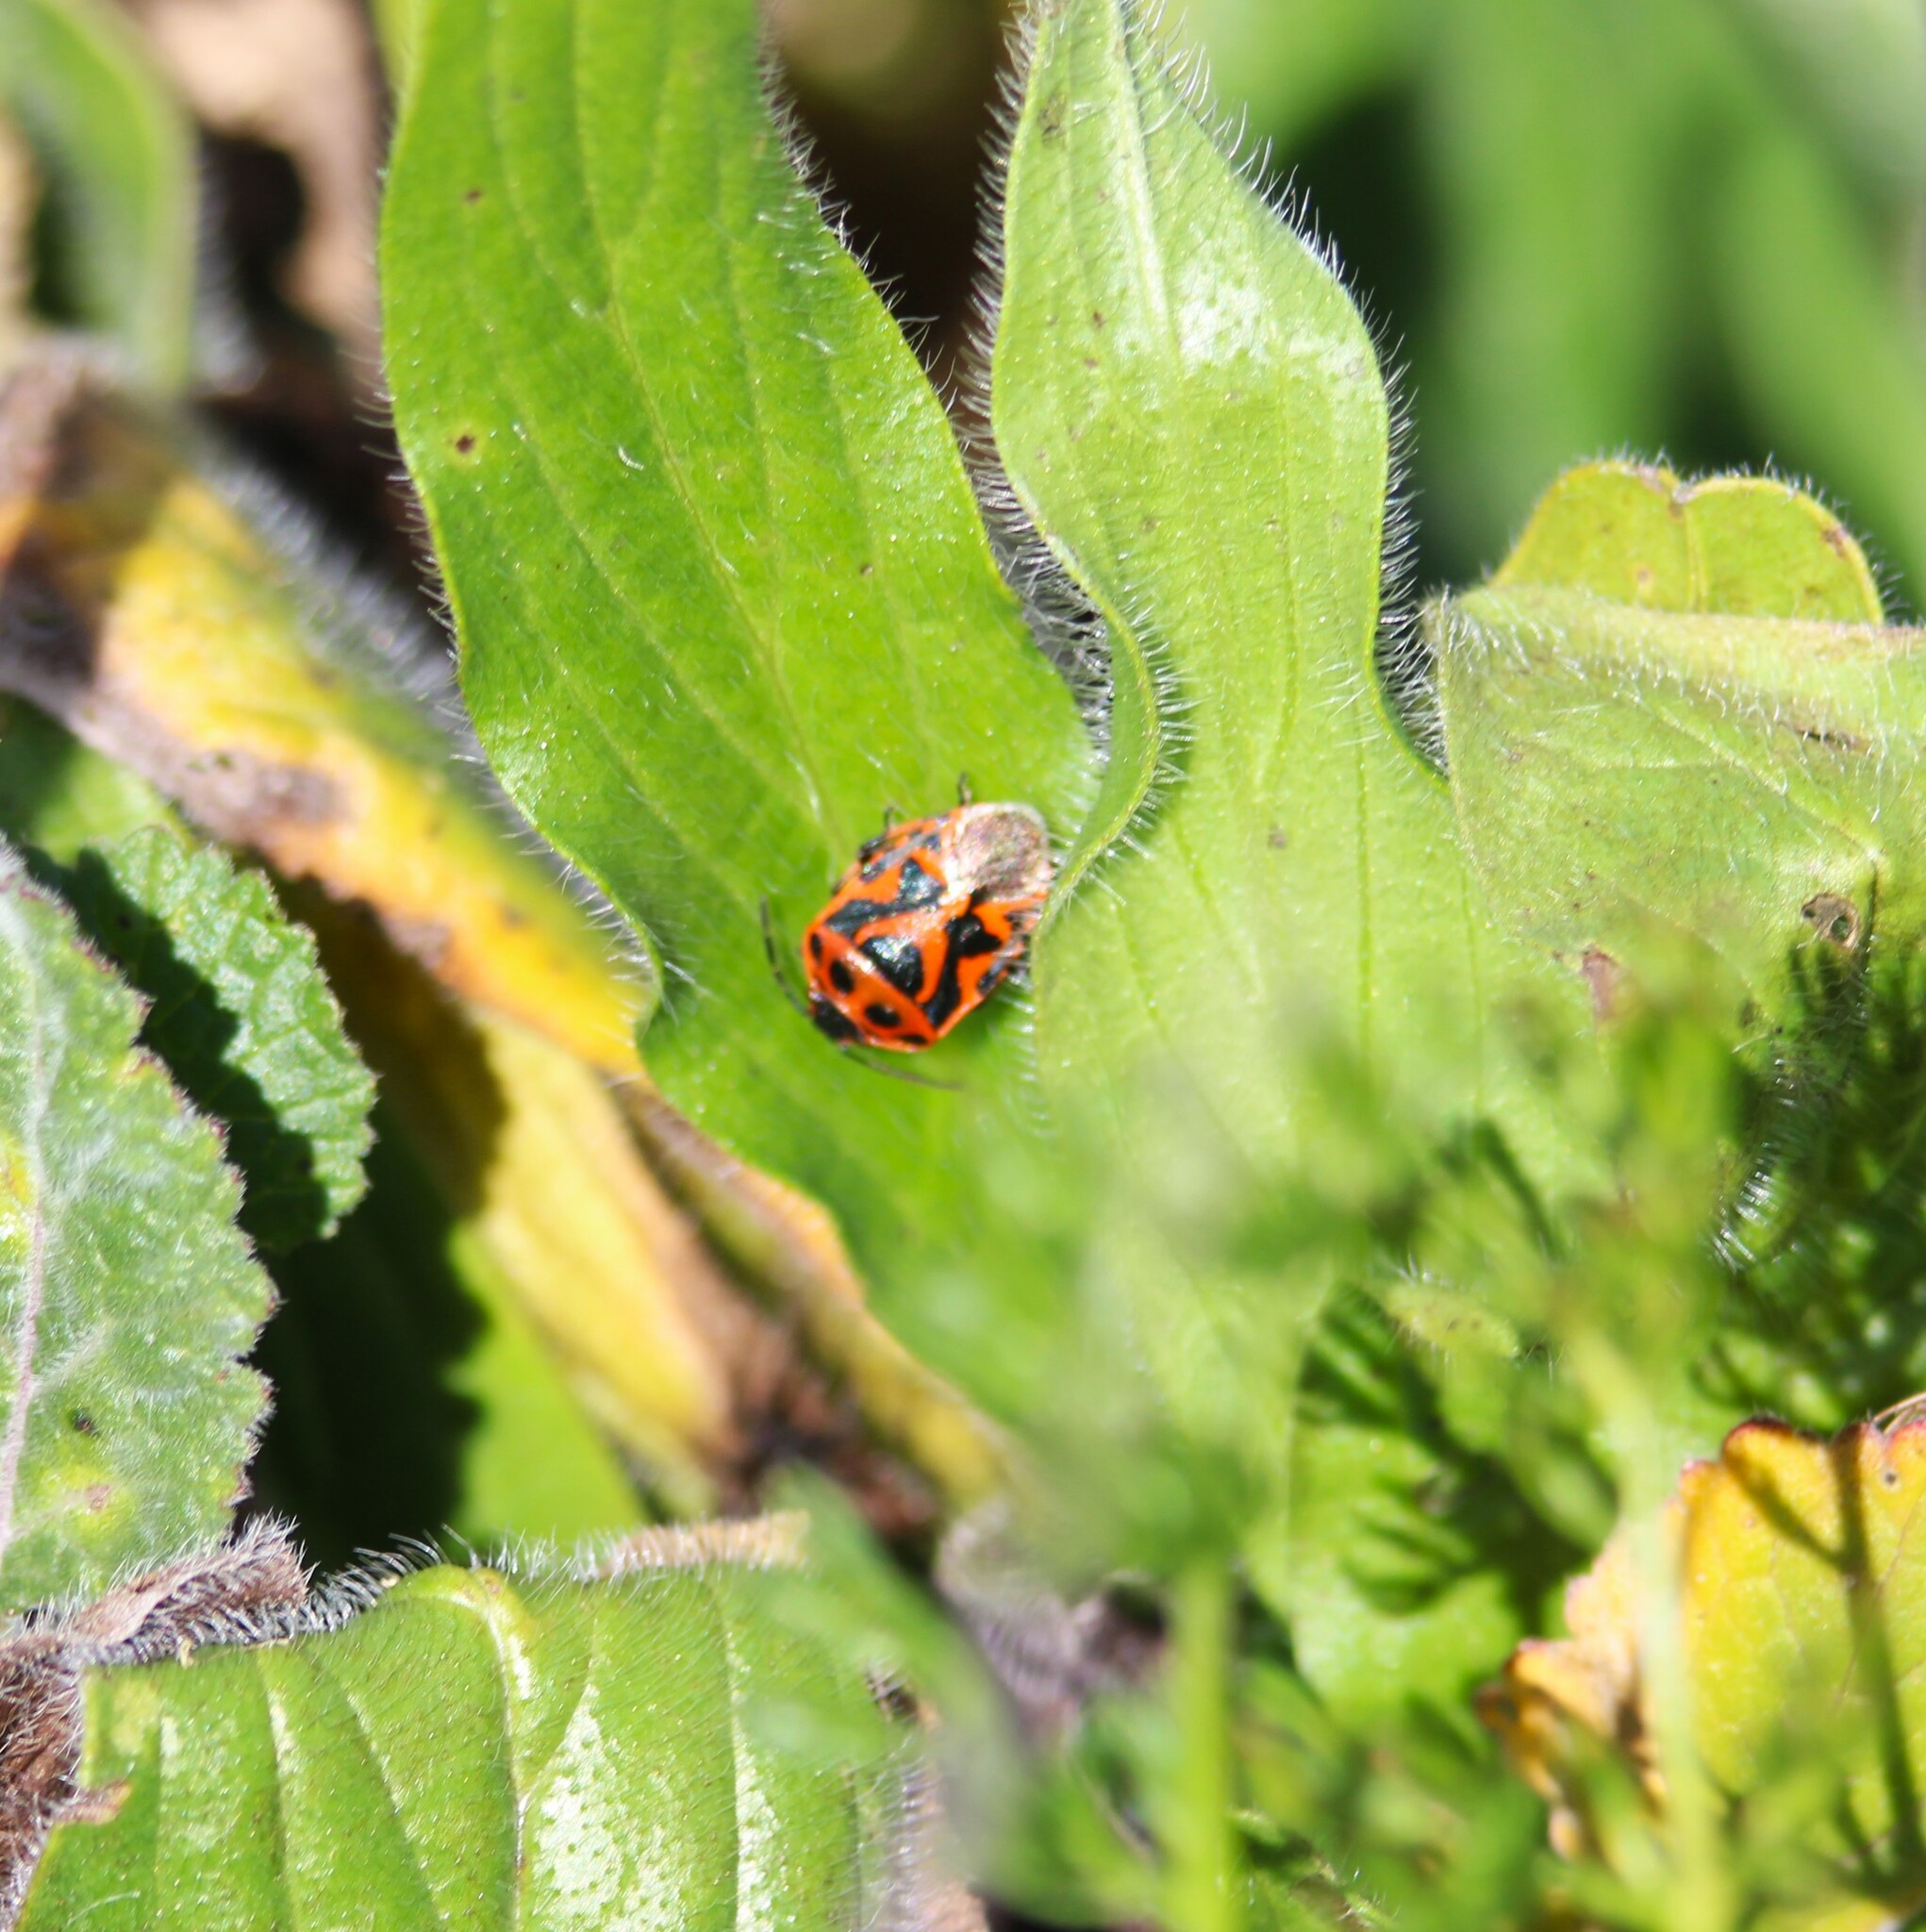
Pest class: stink_bug